The Worms of Kukumlima

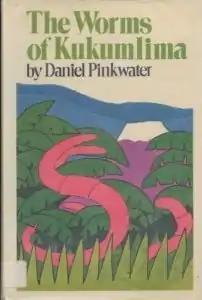
First edition

The Worms of Kukumlima, written by Daniel Pinkwater, is a humorous book for all ages, first published in 1981.